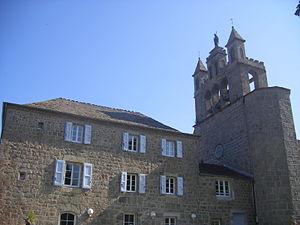
Chaudeyrac est une commune française située dans le département de la Lozère en région Occitanie.